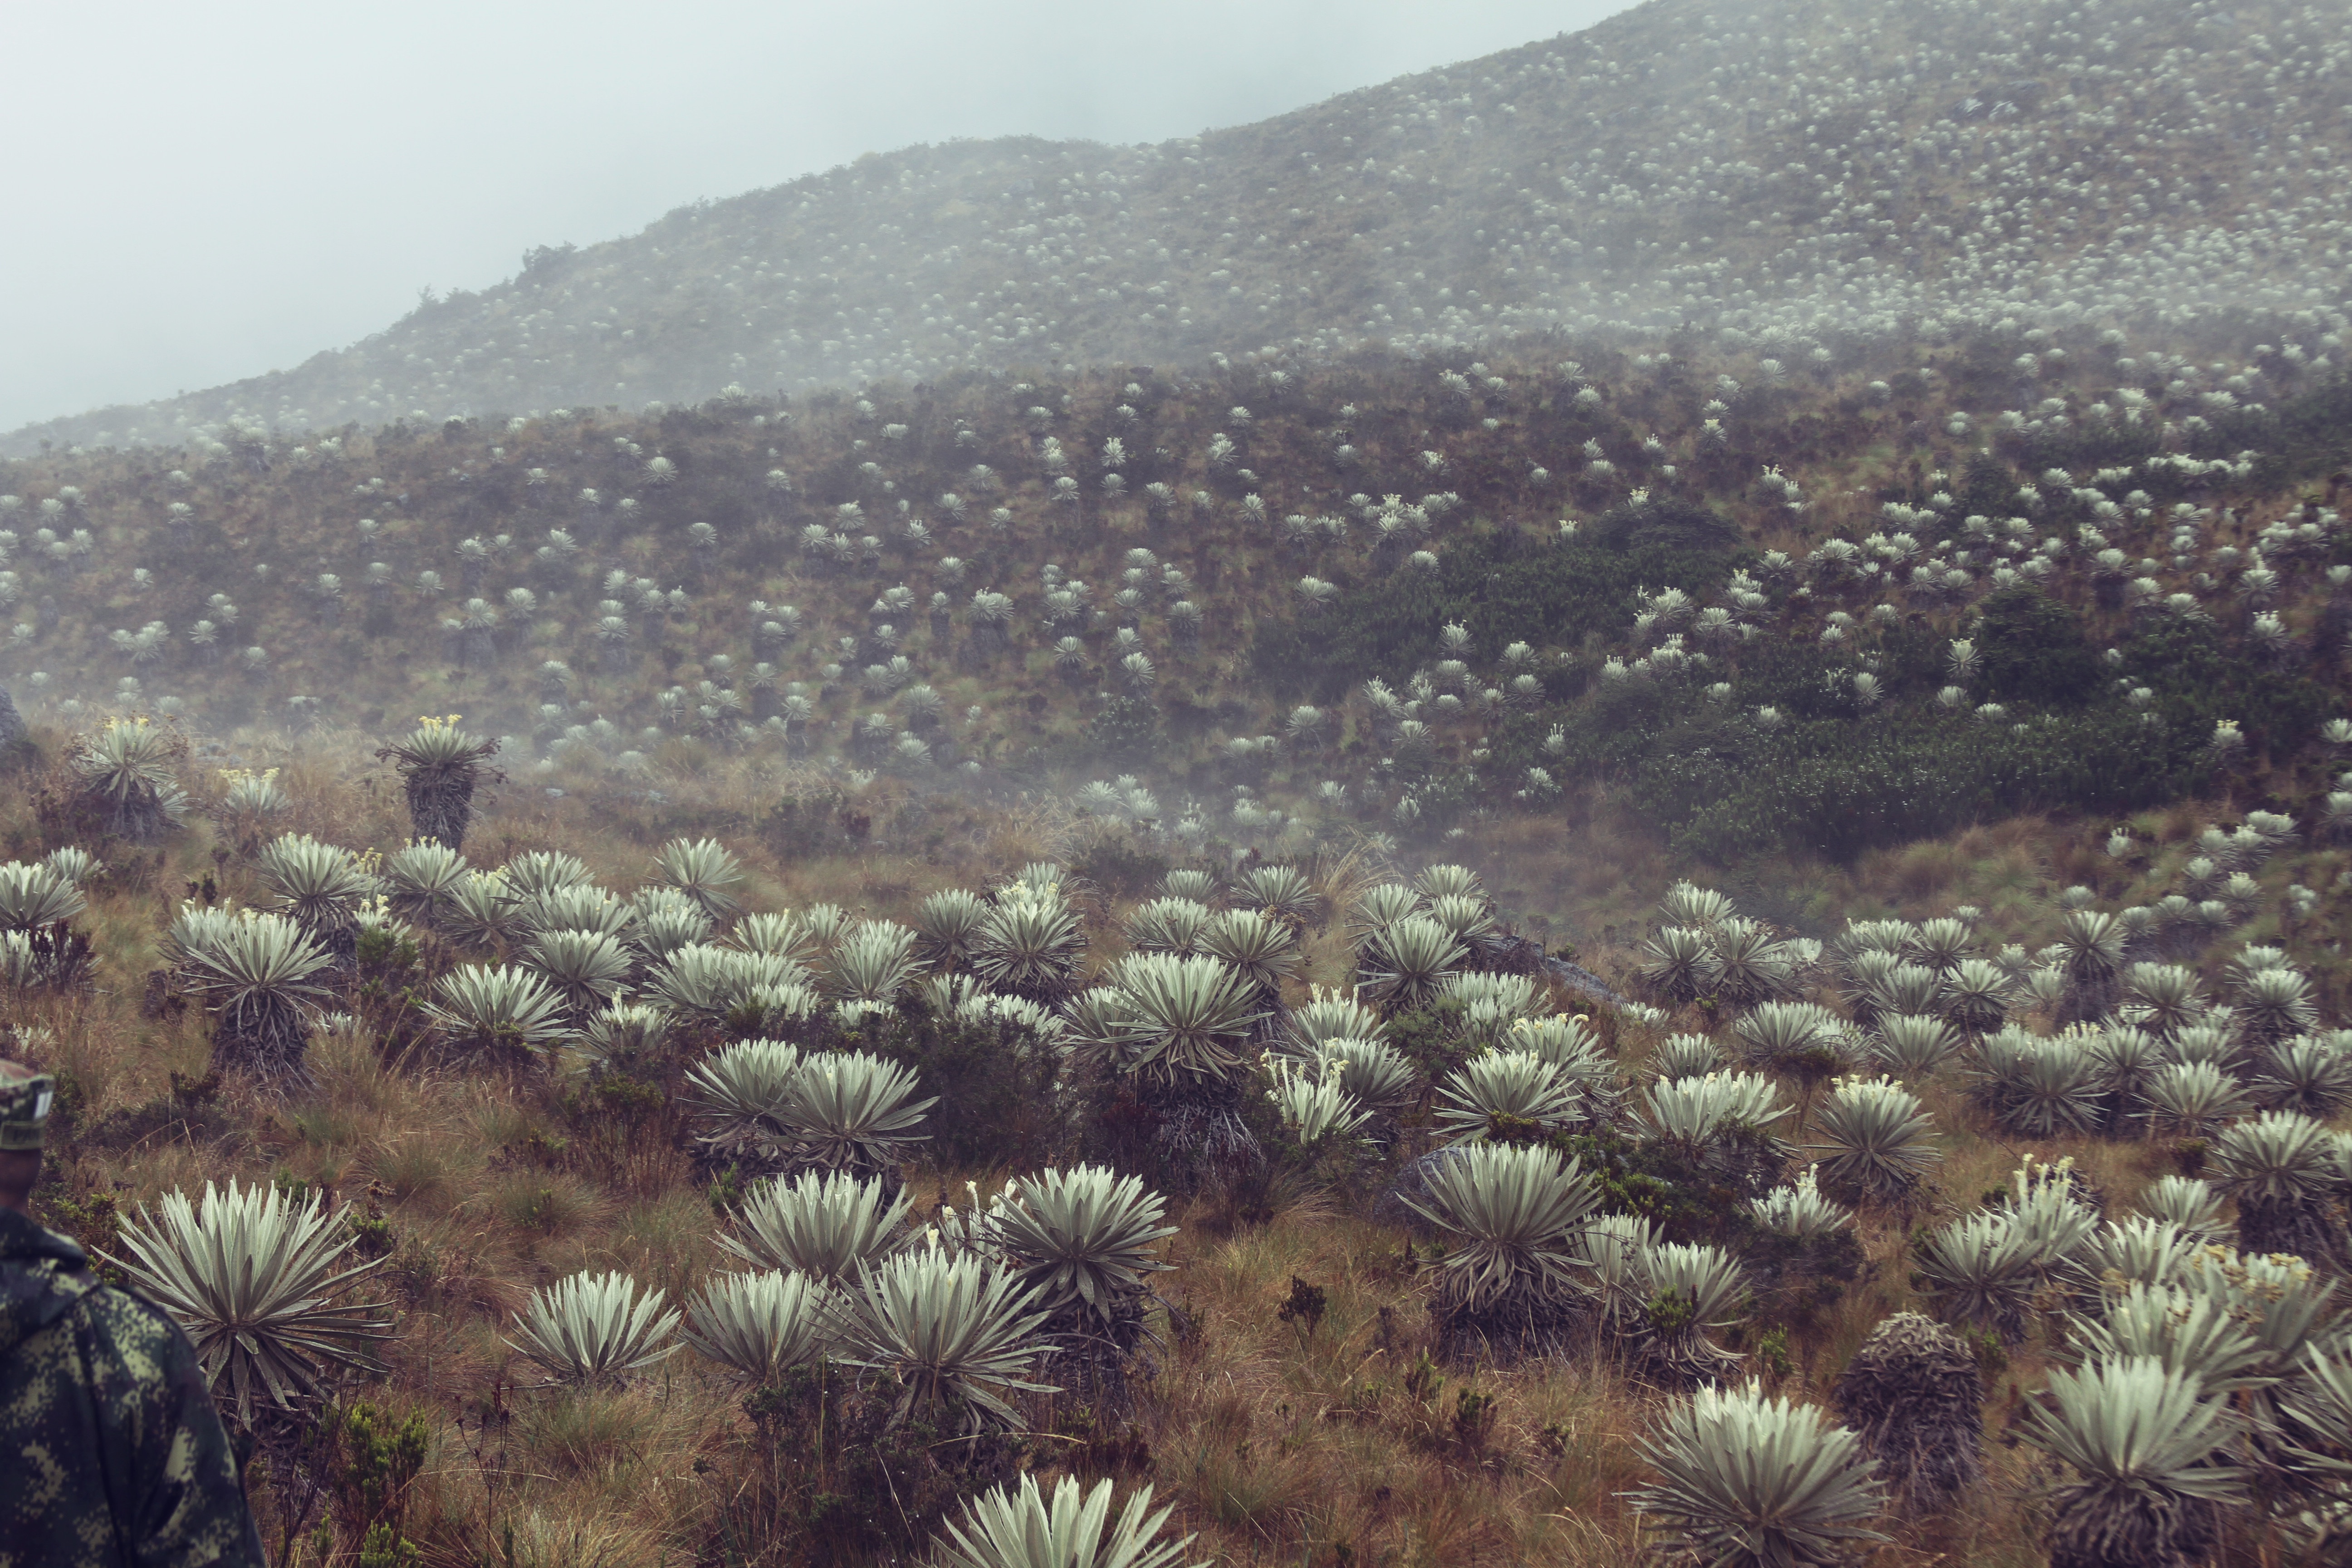
sea, nature, fog, hill, flower, crossing, moor, plateau, habitat, ecosystem, colombia, paramo, sumapaz, frailejon, natural environment